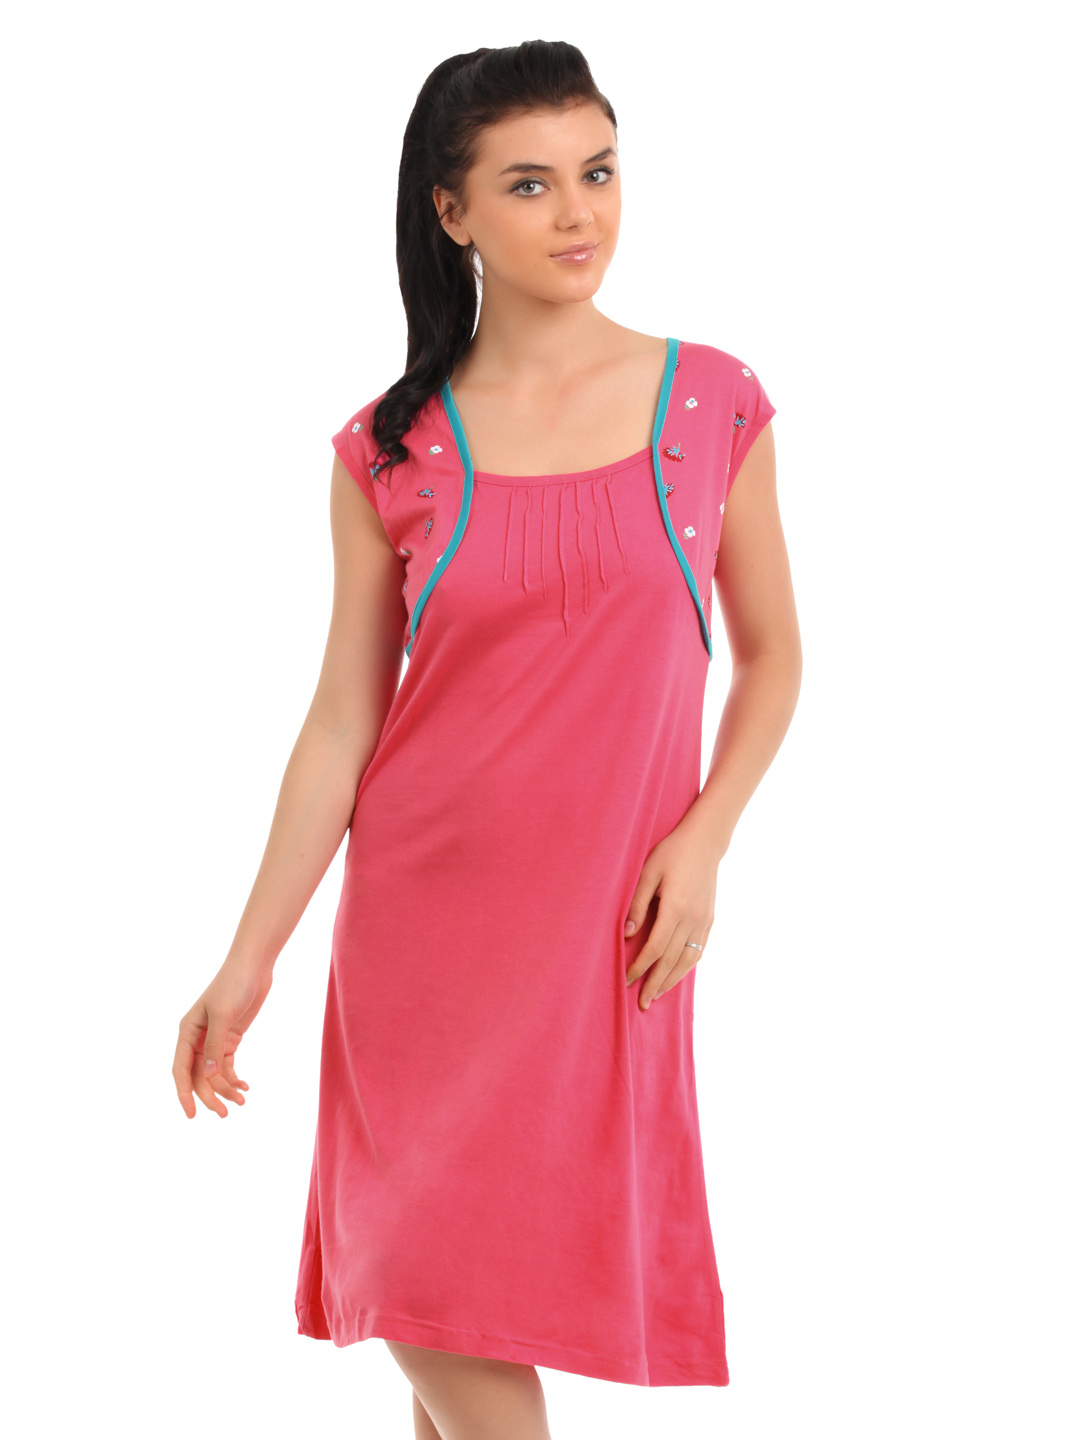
Red Rose Women Pink Nightdress
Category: Apparel / Loungewear and Nightwear / Nightdress
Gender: Women
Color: Pink
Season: Summer 2017
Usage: Casual